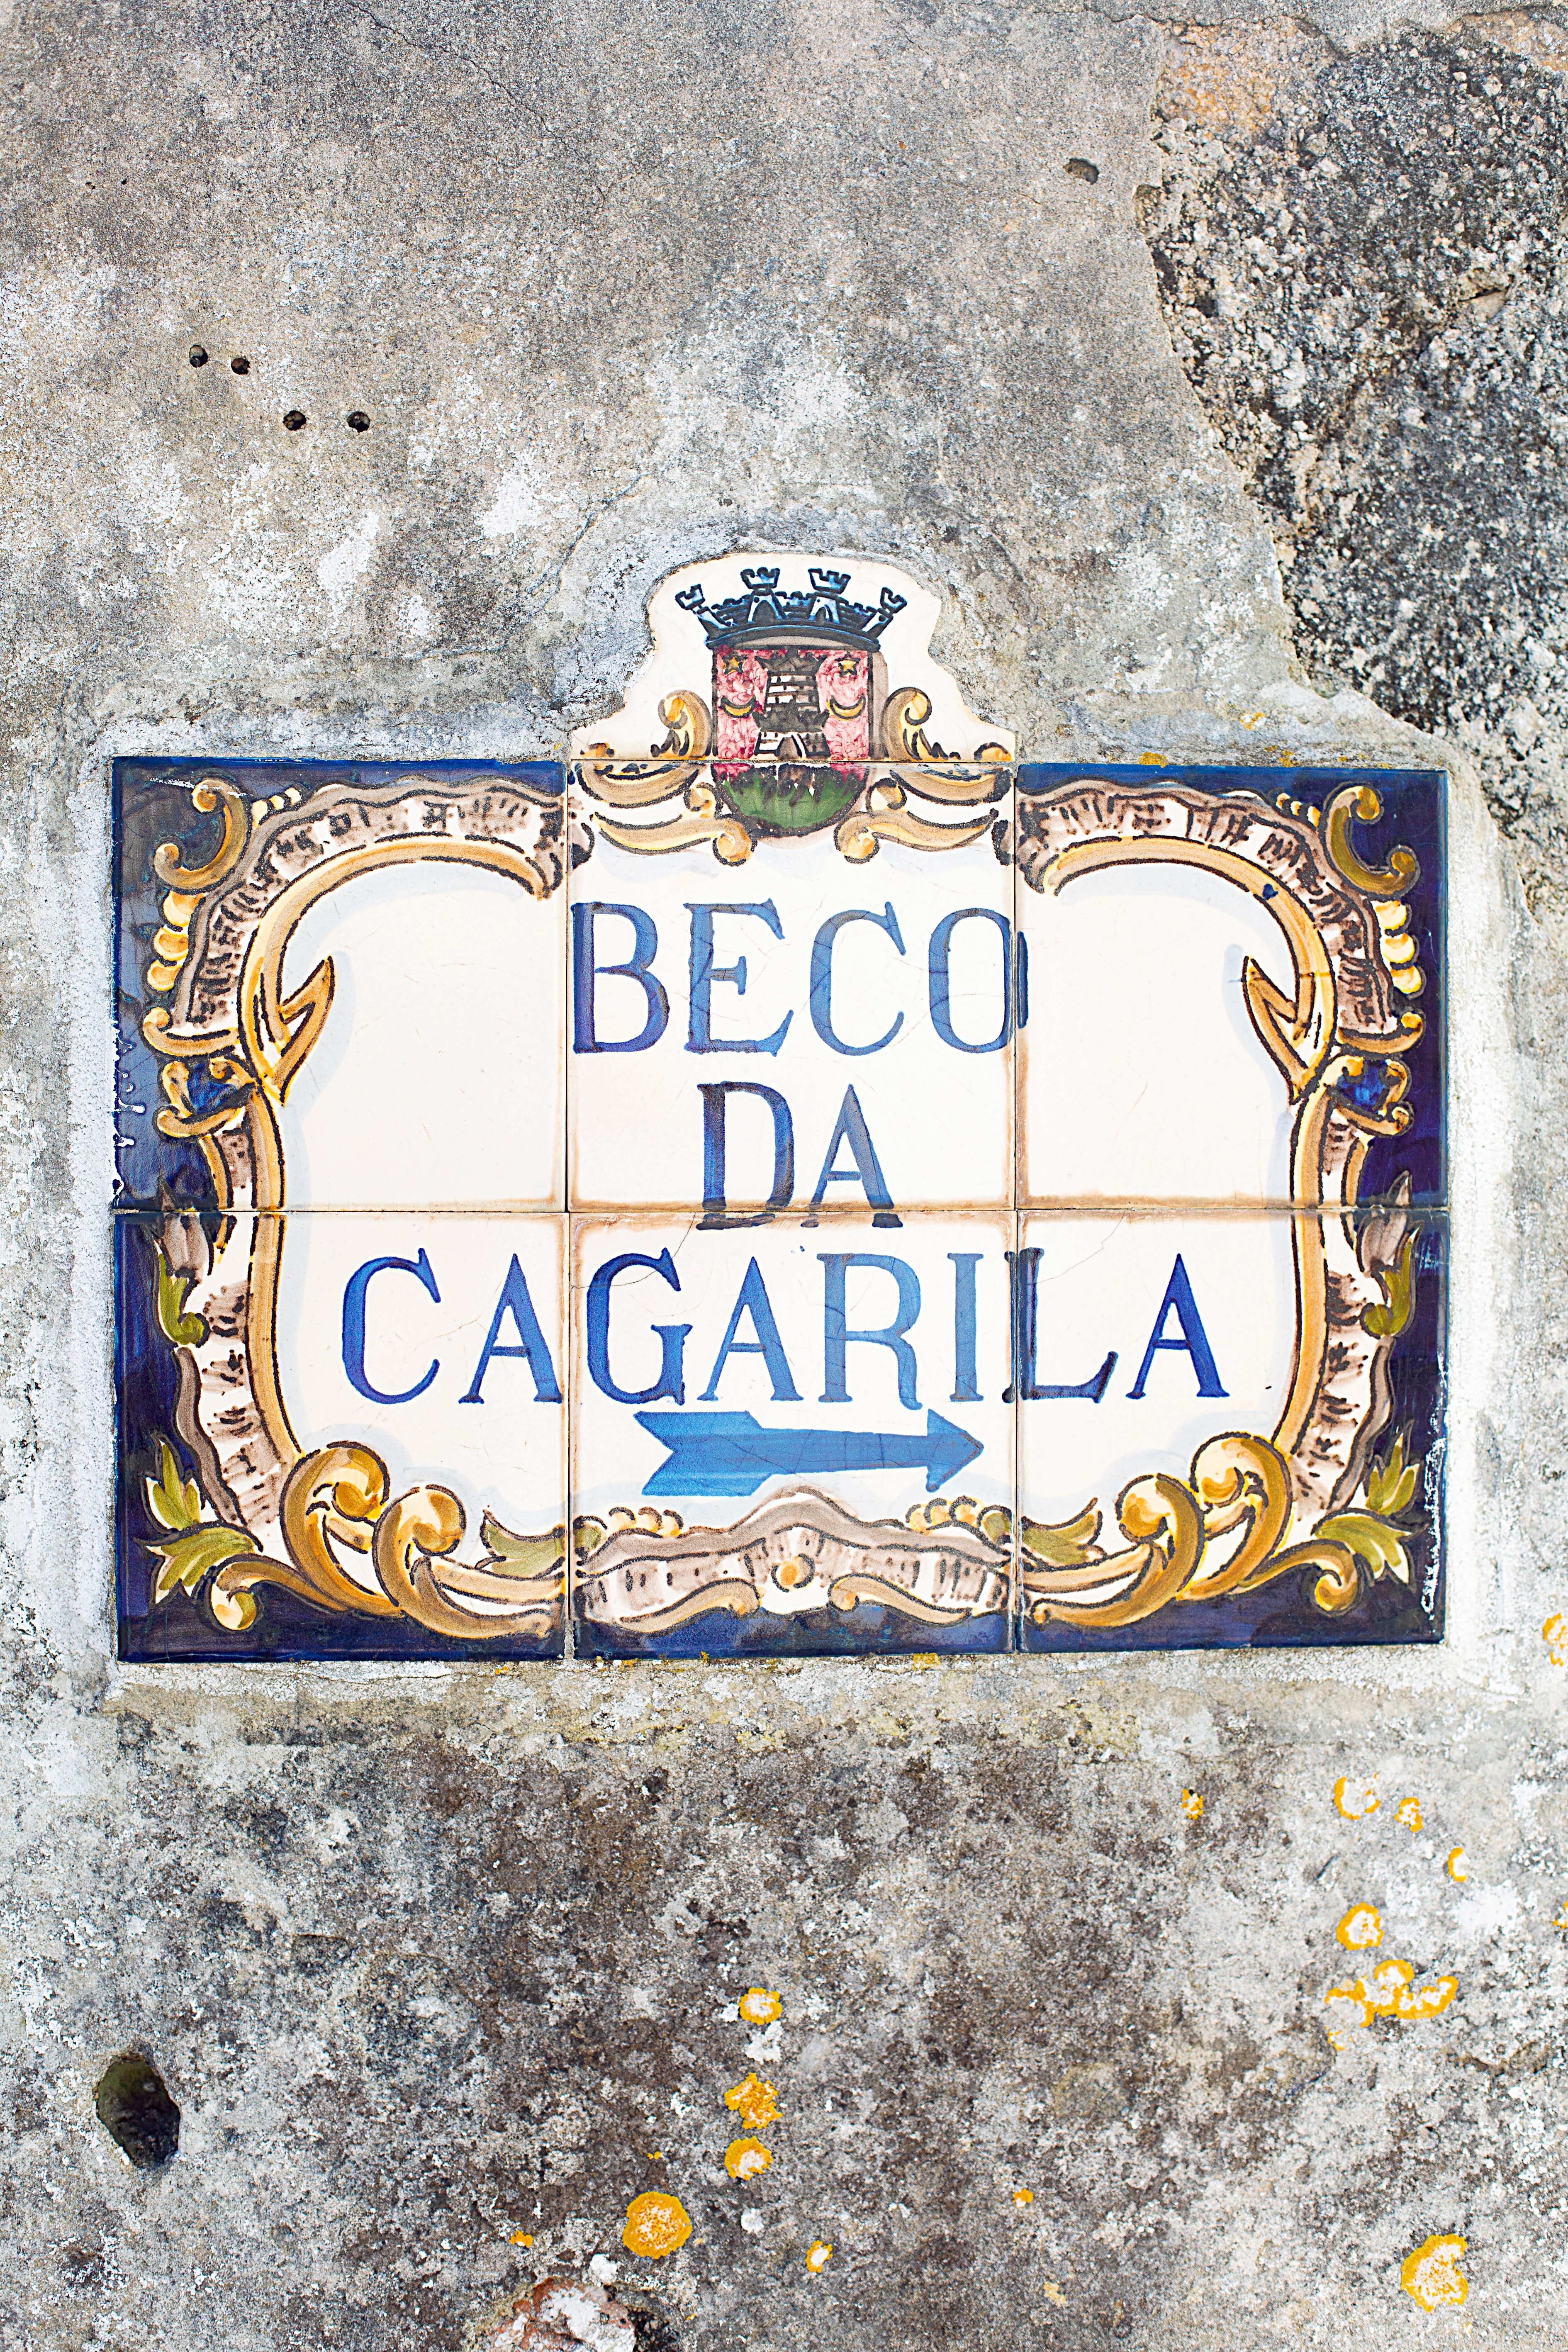
font, signage, sign, advertising